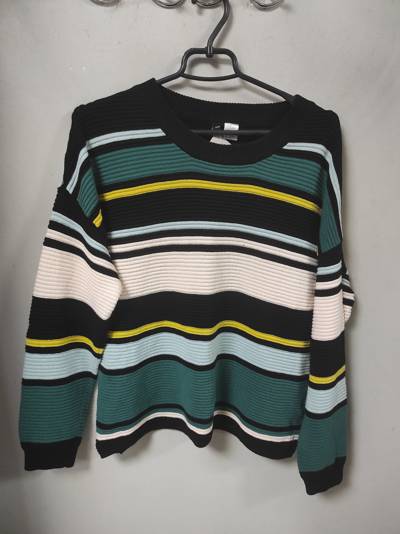
Waste category: clothes